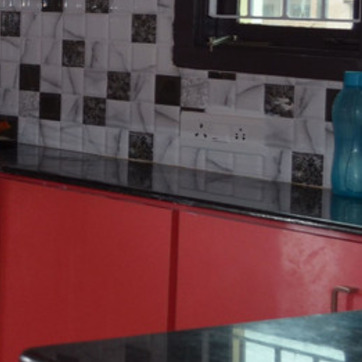
Material: polishedstone